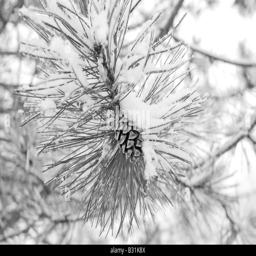
a tree with snow covered pine cone